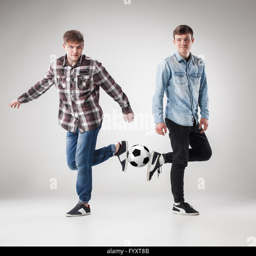
the boys with balls on gray background